Marcus Mariota

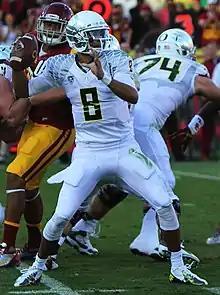
Mariota in 2012

After redshirting the 2011 season, Mariota was showcased in 2012 as the first freshman to start a season opener for the Ducks in 22 seasons. He helped lead Oregon to a 12–1 record and the No. 2 final season ranking while being named All-Pac-12 Conference 1st Team, Pac-12 Freshman Offensive Player of the Year, and earning the 2013 Fiesta Bowl Offensive MVP Award as Mariota guided the Ducks to a 35–17 victory over #5 Kansas State.